Nathaniel Edwin Harris

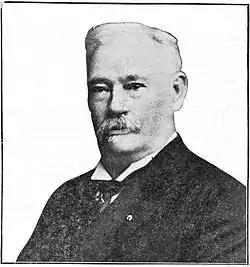
Harris in 1918

Harris was elected to the Georgia House of Representatives in 1882 as a representative of Bibb County and was reelected through 1885. His campaign platform when running was the establishment of a technological college. As a state representative in 1882, Harris introduced the bill to establish the Georgia Institute of Technology (originally called the Georgia School of Technology until assuming its current name in 1948). That bill was approved by the Georgia General Assembly on October 13, 1885, after failing to pass through the legislature in 1883 and again in 1884. Harris received public support in this matter from Henry W. Grady and John Fletcher Hanson.